Spider: Rite of the Shrouded Moon

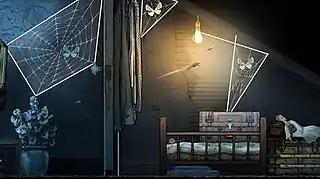
Gameplay in "Spider"

The player takes control of a spider whose primary goal is to survive by spinning webs and eating insects. At the same time, the player can explore the manor, searching for secrets and clues.